Colin Crabbe Racing

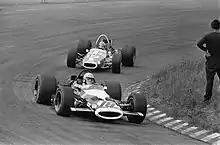
Elford's distinctive McLaren M7B at the 1969 Dutch Grand Prix

At the 1969 Race of Champions "Antique Automobiles" made what appears to be the first F1 entry for Colin Crabbe's team, with Roy Pike non-starting due to a fuel pump failure in a Climax-engined Brabham BT23B. A 1967 Cooper T86 Maserati was then entered at the International Trophy, Madrid Grand Prix and Monaco Grand Prix, Neil Corner driving in Spain and Vic Elford driving in the other two. Elford's Monaco entry was somewhat historic, marking the last F1 race for both Cooper as a constructor and Maserati as an engine supplier.